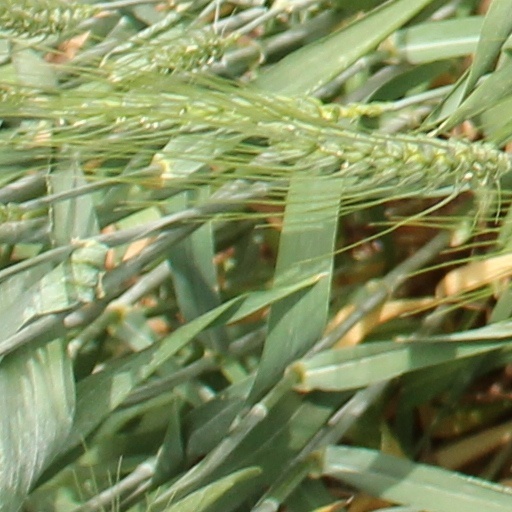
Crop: wheat